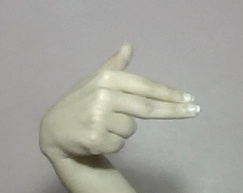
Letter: ghain